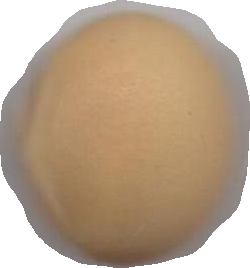
Variety: Grobogan